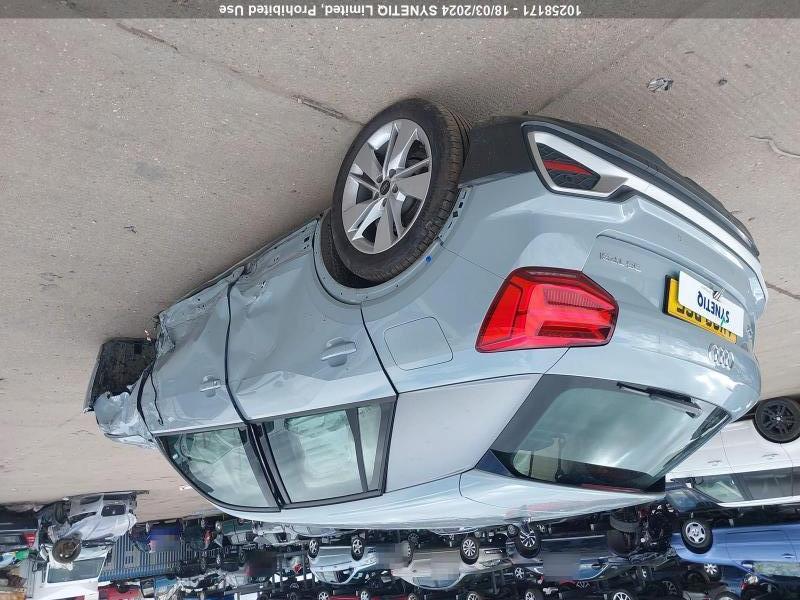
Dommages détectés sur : porte avant gauche, porte arrière gauche, aile arrière gauche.
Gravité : mineur